Murvyn Vye

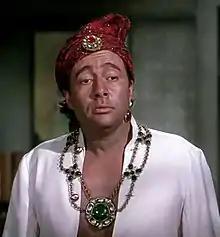
Vye in "Road to Bali" (1952)

Marvin Wesley Vye Jr. (July 15, 1913 – August 17, 1976) was an American character actor. He is best known for portraying Prince Ken Arok in the comedy film "Road to Bali".